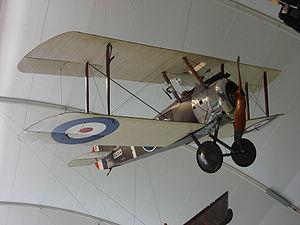
Le Sopwith Camel est un avion de chasse britannique de la Première Guerre mondiale considéré comme un des meilleurs avions conçus par le bureau d'études de Thomas Sopwith. Environ 6 000 appareils ont été produits à partir du 22 décembre 1916. Le Sopwith Camel est un des avions de chasse les plus compliqués à piloter ; autant de pilotes de Camel ont été tués dans des accidents que perdus au combat.